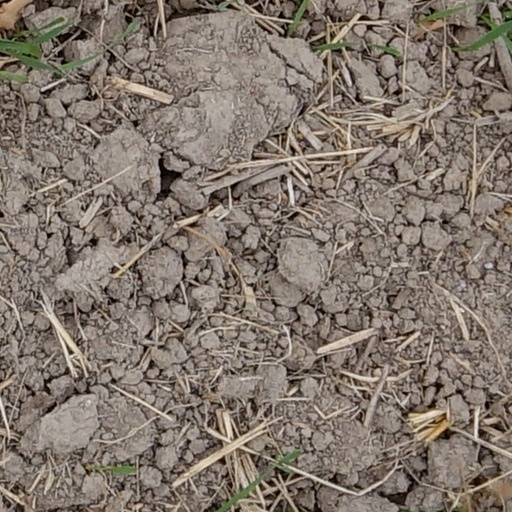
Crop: wheat